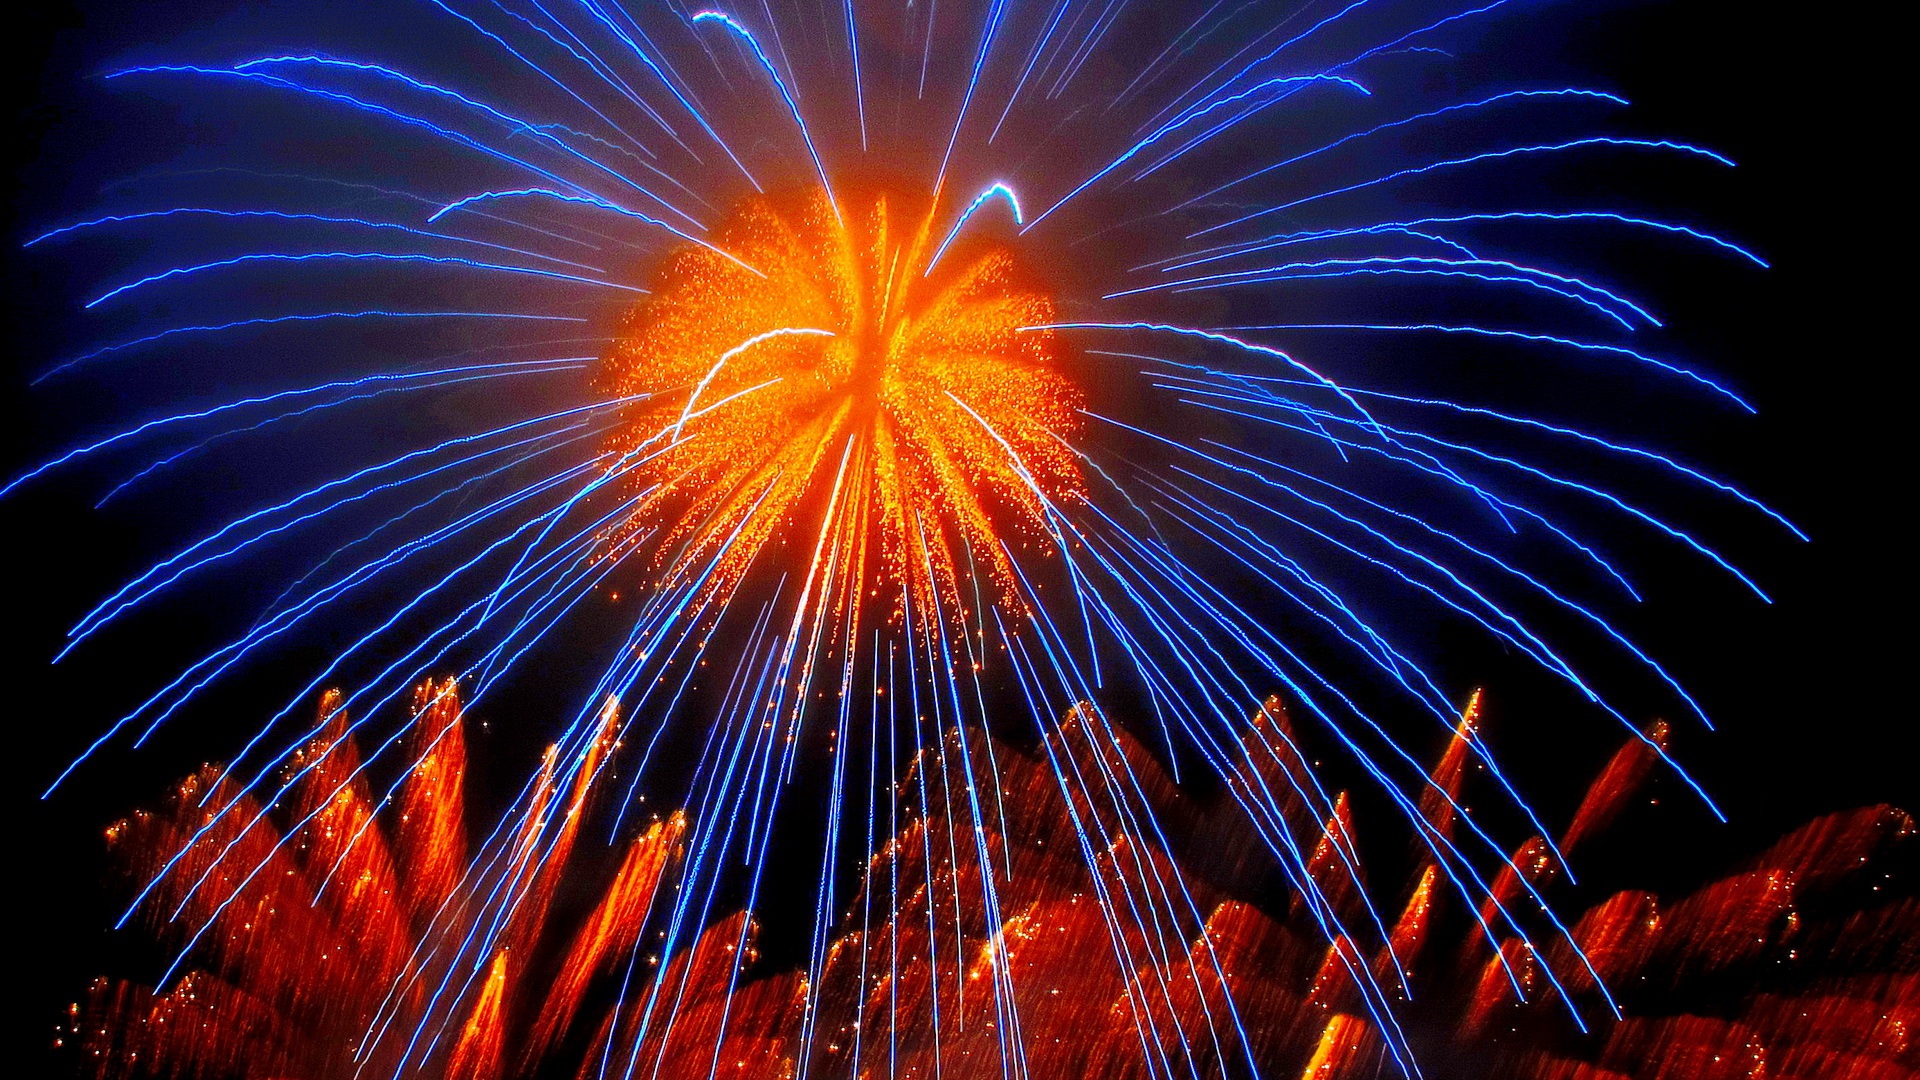
light, atmosphere, recreation, colorful, art, fireworks, colors, event, outdoor recreation